Murder trial of O. J. Simpson

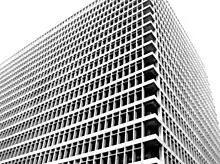
C.S. Foltz Criminal Courts Building

Simpson wanted a speedy trial, and the defense and prosecuting attorneys worked around the clock for several months to prepare their cases. The trial began on January 24, 1995, seven months after the murders, and was televised by closed-circuit TV camera via Court TV, and in part by other cable and network news outlets, for 134 days. Judge Lance Ito presided over the trial in the C.S. Foltz Criminal Courts Building.